She-She-She Camps

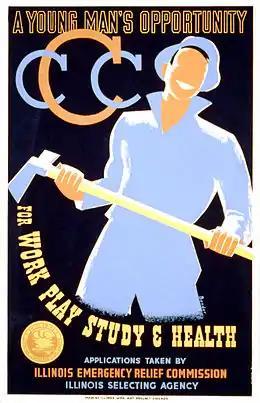
Civilian Conservation Corps poster (1935)

President Franklin Roosevelt valued the Civilian Conservation Corps (CCC) because the organization was fueled both by his passion for rural life and the philosophy of William James. James deemed this sort of program the "moral equivalent of war," channeling the passion for combat into productive service. These so-called "tree armies" kept the young male population occupied and engaged with conservation, fighting wildland fires, building dams and creating man-made lakes. However, because the CCC was only available to young men, these positions were not available to women who needed jobs to provide for themselves and their families.